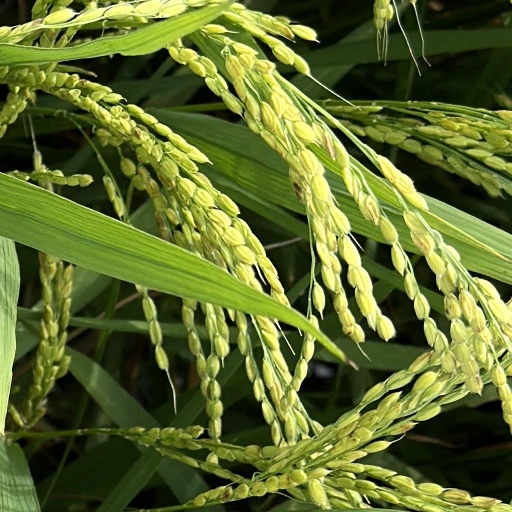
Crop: rice